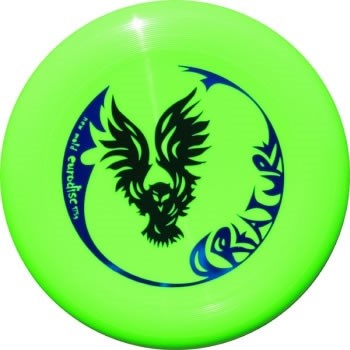
Eurodisc Ultimate creature 175gr Green
Volledig gemaakt van gerecyclede materialen is de Eurodisc Ultimate Creature het Europese antwoord op de Amerikaanse ultimate frisbees. De Creature voldoet volledig aan de internationale standaards die gelden voor de frisbeesport. Hij weegt 175gram en heeft een diameter van 27 cm. Werp hem en hij vliegt super nauwkeurig als een pijl door de lucht. Zodra je deze frisbee gooit wil je geen andere meer! Alle Ultimate frisbee's van Eurodisc worden gemaakt zonder het gebruik van olie, worden verpakt in biologisch afbreekbare en composteerbare papierzak en zijn volledig recyclebaar. SPECIFICATIES Diameter 27 cm Gemaakt in Duitsland Gewicht 175 gram
Brand: Eurodisc
Category: Toys & Games > Toys > Sports Toys > Flying Discs